Bill Budge

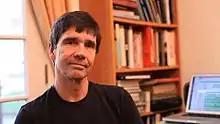
Budge in 2012

Bill Budge (born August 11, 1954) is a retired American video game programmer and designer. He is best known for the Apple II games "Raster Blaster" (1981) and "Pinball Construction Set" (1983).